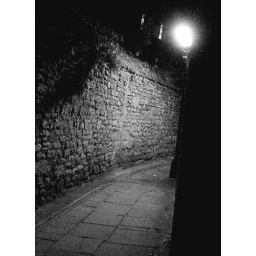
A black and white photo of a wall in Oxford.